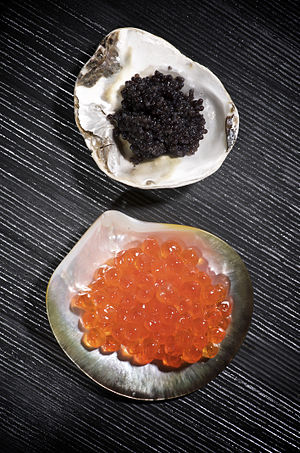
Kaviar / Ægte Kaviar
Kaviar øverst (beluga), nederst lakserogn, der ikke er kaviar
Kaviar er saltet rogn fra visse fiskearter.